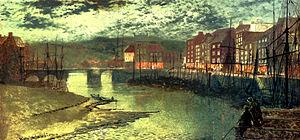
John Atkinson Grimshaw est un peintre britannique de l’époque victorienne, remarquable et imaginatif, surtout connu pour ses paysages bucoliques et urbains.